Huisseau-sur-Mauves

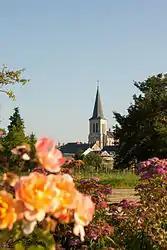
The church in Huisseau-sur-Mauves

Huisseau-sur-Mauves is a commune in the Loiret department in north-central France.